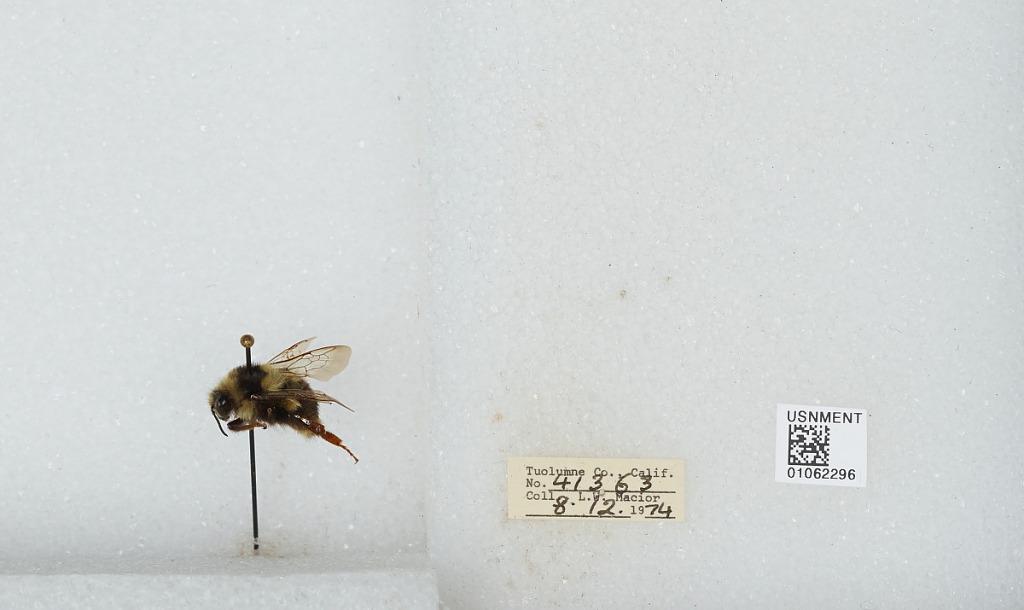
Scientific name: Bombus bifarius nearcticus
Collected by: L. Macior
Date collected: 1974-8-12
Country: United States
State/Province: California
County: Tuolumne
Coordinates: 38.02, -119.93